Ogdoad (Egyptian)

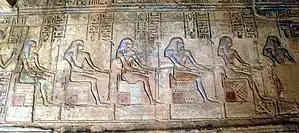
The Ogdoad with both their male and female consorts

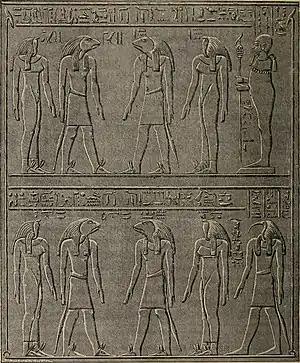
Drawing of a representation of the Ogdoad in the temple of Philae

In Egyptian mythology, the Ogdoad ( "the Eightfold"; , a plural nisba of "eight") were eight primordial deities worshiped in Hermopolis.